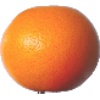
Label: pink_grapefruit